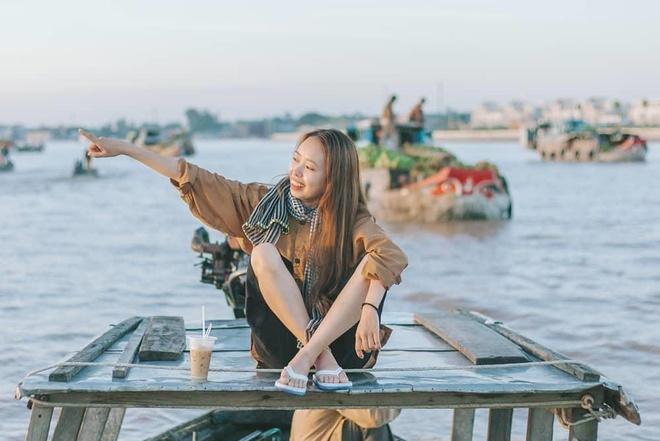
có một cô gái đang ngồi ở trên nóc một con thuyền